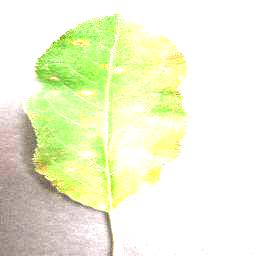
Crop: apple
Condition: cedar_rust